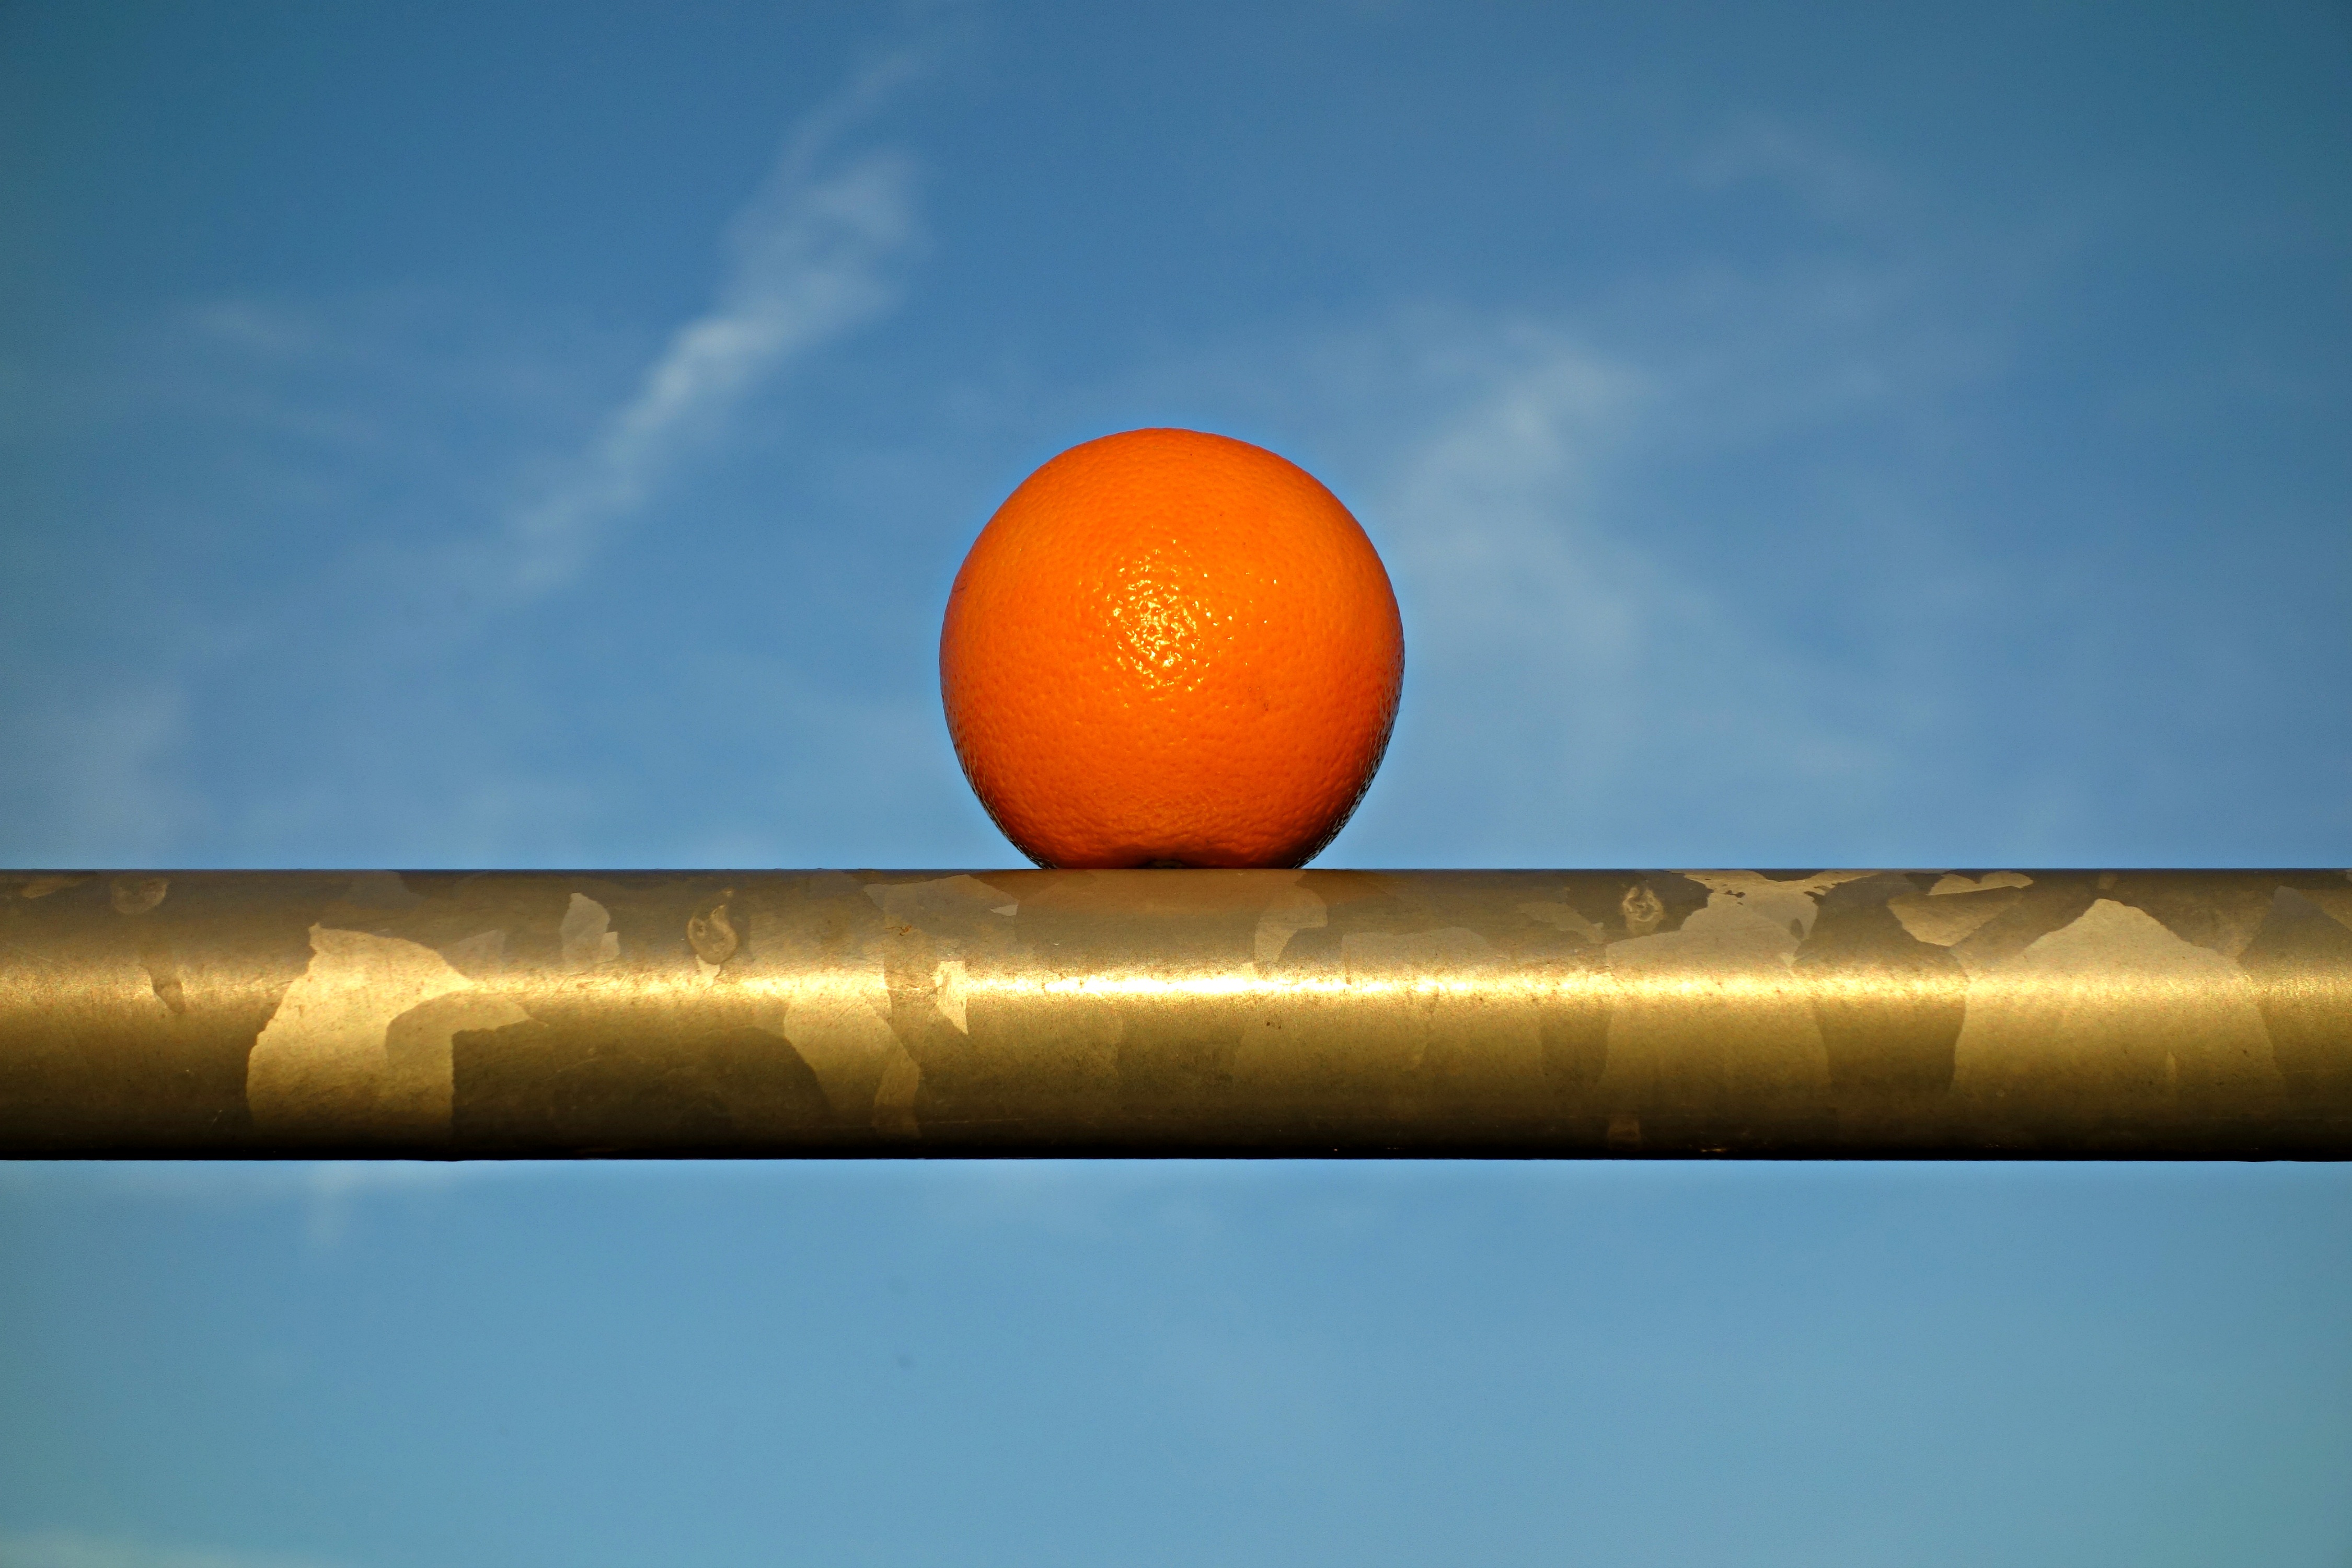
sky, fruit, sweet, pool, bar, orange, food, color, blue, succulent, breakfast, juicy, dessert, vitamin, gold, nutrition, tasty, ball, shape, diet, refreshing, citrus, citrus fruit, orange on a bar, atmosphere of earth